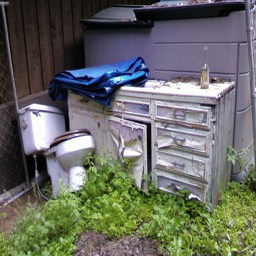
An old dresser and toilet sitting in a yard against a shed.
Old broken furniture with tarp and broken toilet outside.
A toilet that is sitting next to a broken down dresser.
A old worn out toilet placed next to an worn out wash basin.
A toilet and cabinet are shown in the outdoors.